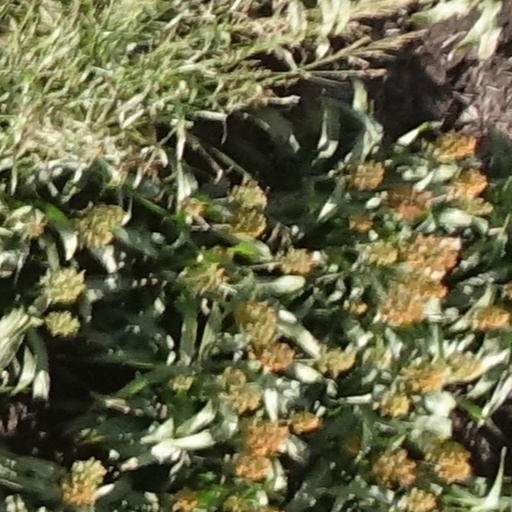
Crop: sorghum